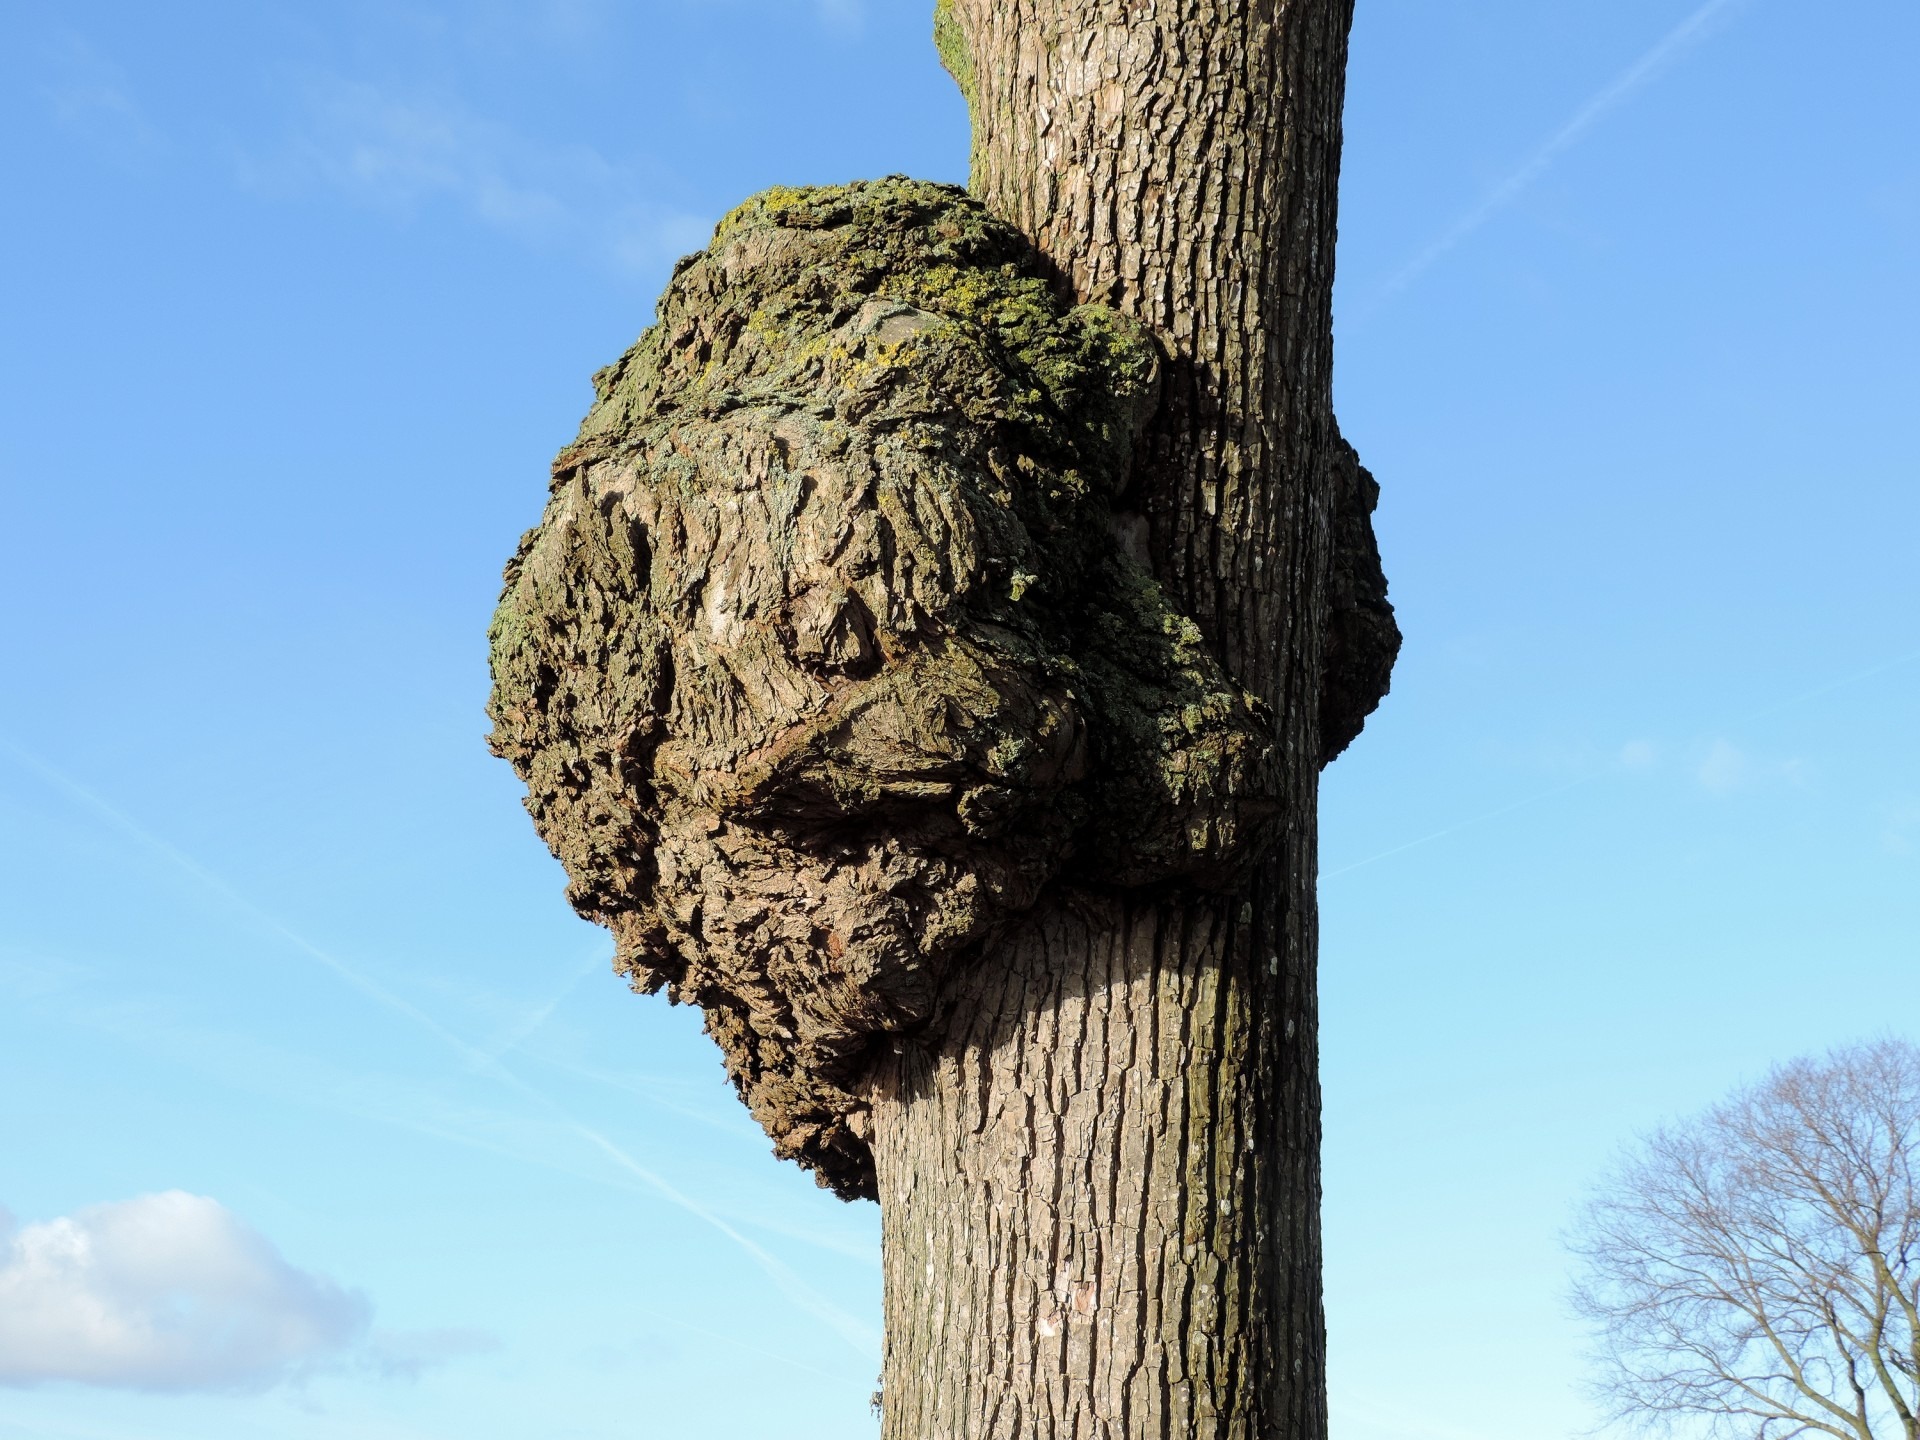
tree, nature, forest, rock, wilderness, plant, sky, wood, trunk, monument, environment, statue, blue, agriculture, outdoors, sculpture, woods, art, woodland, knot, organic, monolith, woody plant